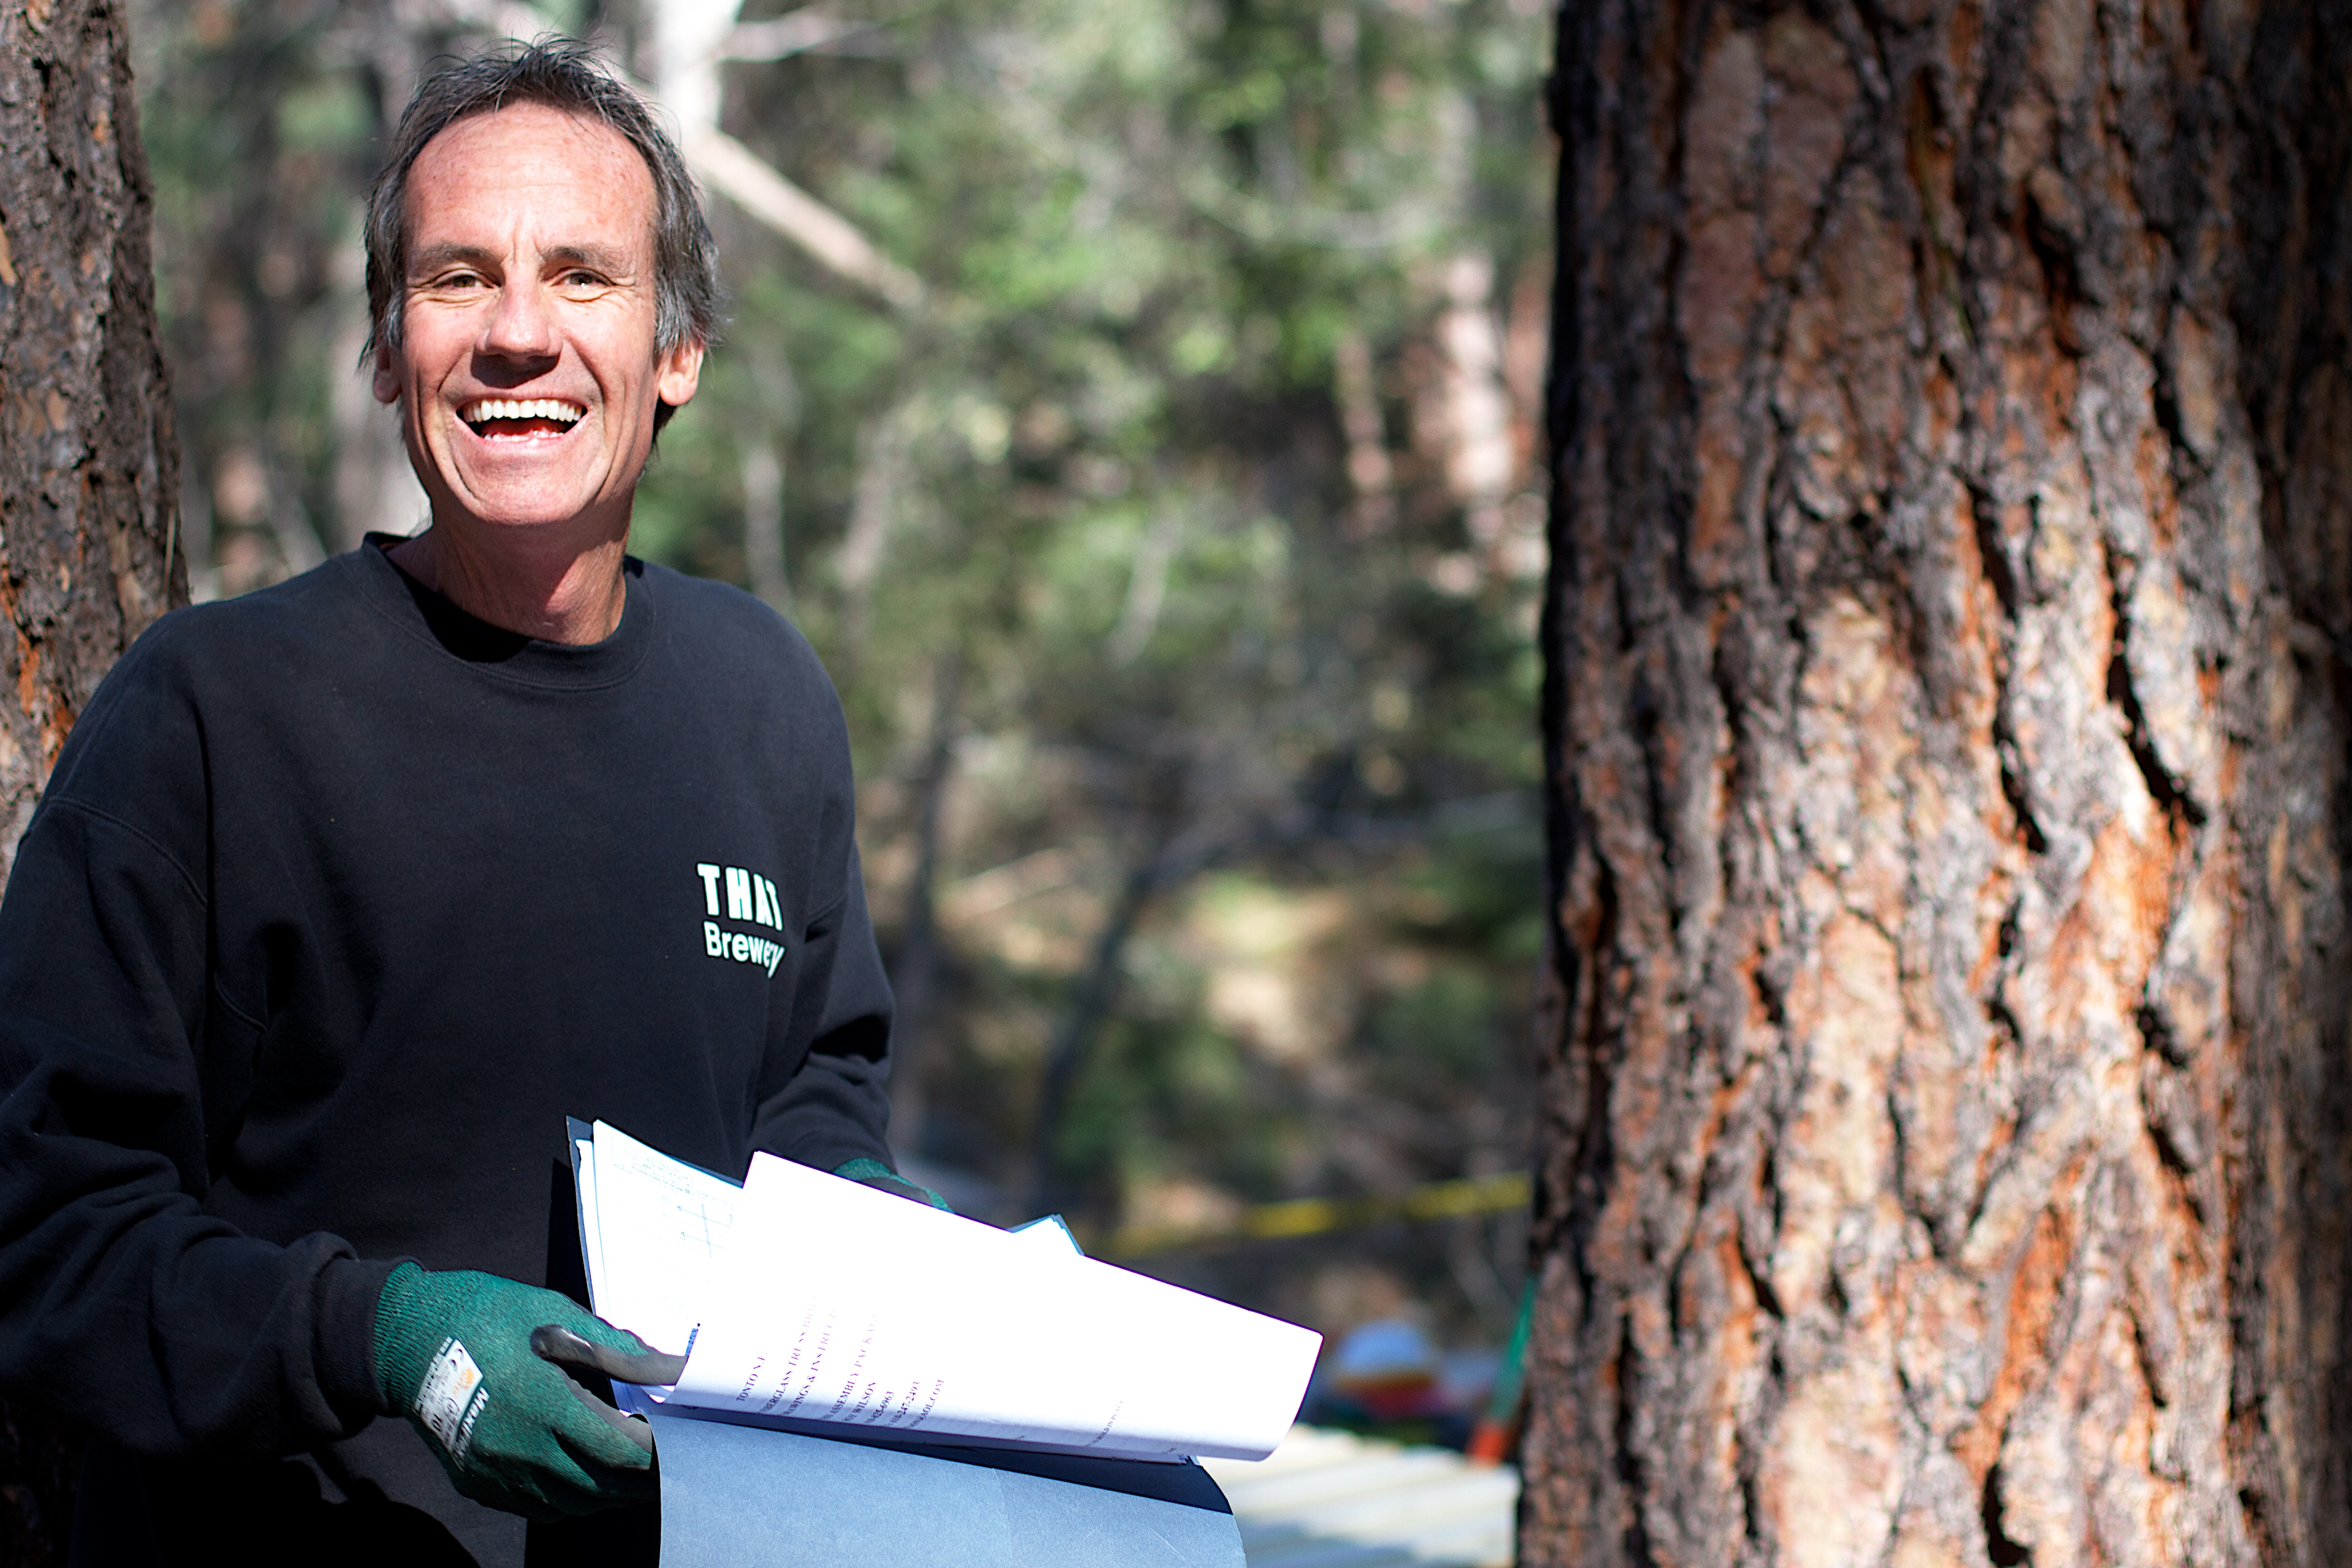
tree, person, spring, pstrails